Street Vendors Act, 2014

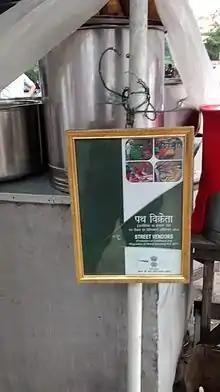

According to the Ministry of Housing and Urban Poverty Alleviation, there are 10 million street vendors in India, with Mumbai accounting for 250,000, Delhi has 450,000, Kolkata, more than 150,000, and Ahmedabad, 100,000. Most of them are immigrants or laid-off workers, work for an average 10–12 hours a day, and remain impoverished. In India, street vending makes up 14% of total (non-agricultural) urban informal employment. Though the prevalent license-permit raj in Indian bureaucracy ended for most retailing in the 1990s, it continues in this trade. Inappropriate license ceiling in most cities, like Mumbai which has a ceiling 14,000 licenses, means more vendors hawk their goods illegally, which also makes them prone to the bribery and extortion culture under local police and municipal authorities, besides harassment, heavy fines and sudden evictions. In Kolkata, the profession was a cognisable and non-bailable offense.